Aravane Rezaï

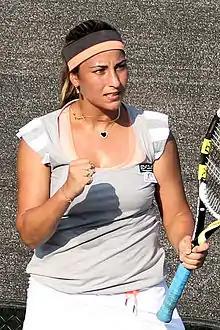
Rezaï at the 2011 Texas Tennis Open.

Rezaï obtained an invite from the Hong Kong Tennis Patrons' Association to play in the Hong Kong Tennis Classic with Caroline Wozniacki and Stefan Edberg for Team Europe. Still, they lost to Team Russia (including Vera Zvonareva, Maria Kirilenko and Yevgeny Kafelnikov) in the final of Gold Group.